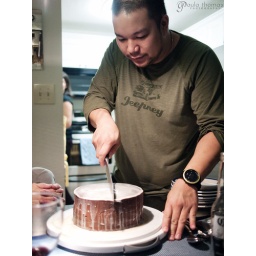
Chocolate cake soaked in espresso &amp;amp; condensed milk, filled with chocolate mousse with a white chocolate ganache frosting, made by Mario.